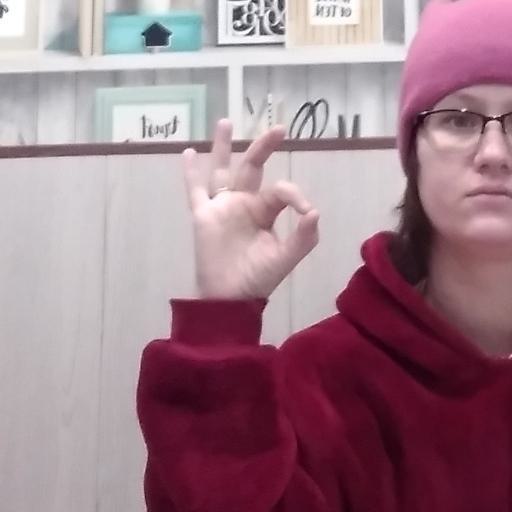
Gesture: ok